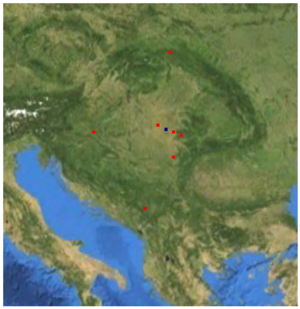
Lieux de résidence successives de Tibor Sekelj (1912-1988) en Europe (sans nom des localités)